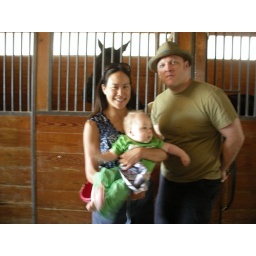
J_T and C in the horse barn